Waggoner Covered Bridge

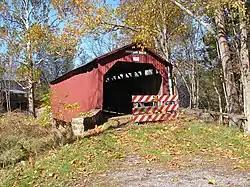
Waggoner Covered Bridge, October 2010

The Waggoner Covered Bridge, also known as the Roddy's Mill Covered Bridge, was an historic, American, wooden, covered bridge that was located in Northeast Madison Township and Tyrone Township in Perry County, Pennsylvania.